Alexander (Byzantine emperor)

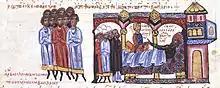
On his deathbed, Alexander finally concedes power to his nephew Constantine VII.

The sources are uniformly hostile towards Alexander, who is depicted as lazy, lecherous, drunk, and malignant; they also accuse him of idolatry, including making pagan sacrifices to the golden statue of a boar in the Hippodrome, and providing it with new teeth and genitals, in hope of curing his impotence. It was his rumored intention to castrate the young Constantine VII in order to exclude him from the succession. This did not happen, but Alexander did leave Constantine a hostile regent (Nicholas Mystikos) and the beginning of a long war against Bulgaria.